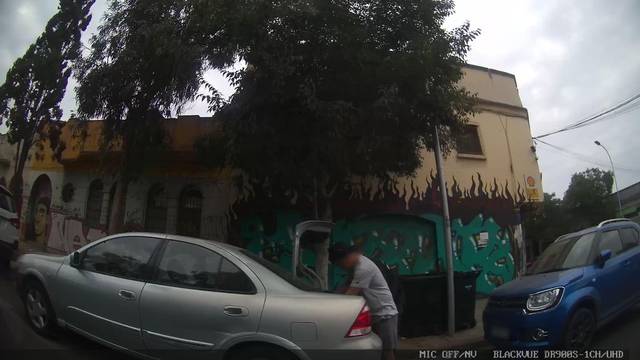
Region: Chile
Coordinates: -33.446, -70.675